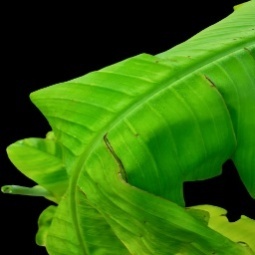
Label: Magnesium